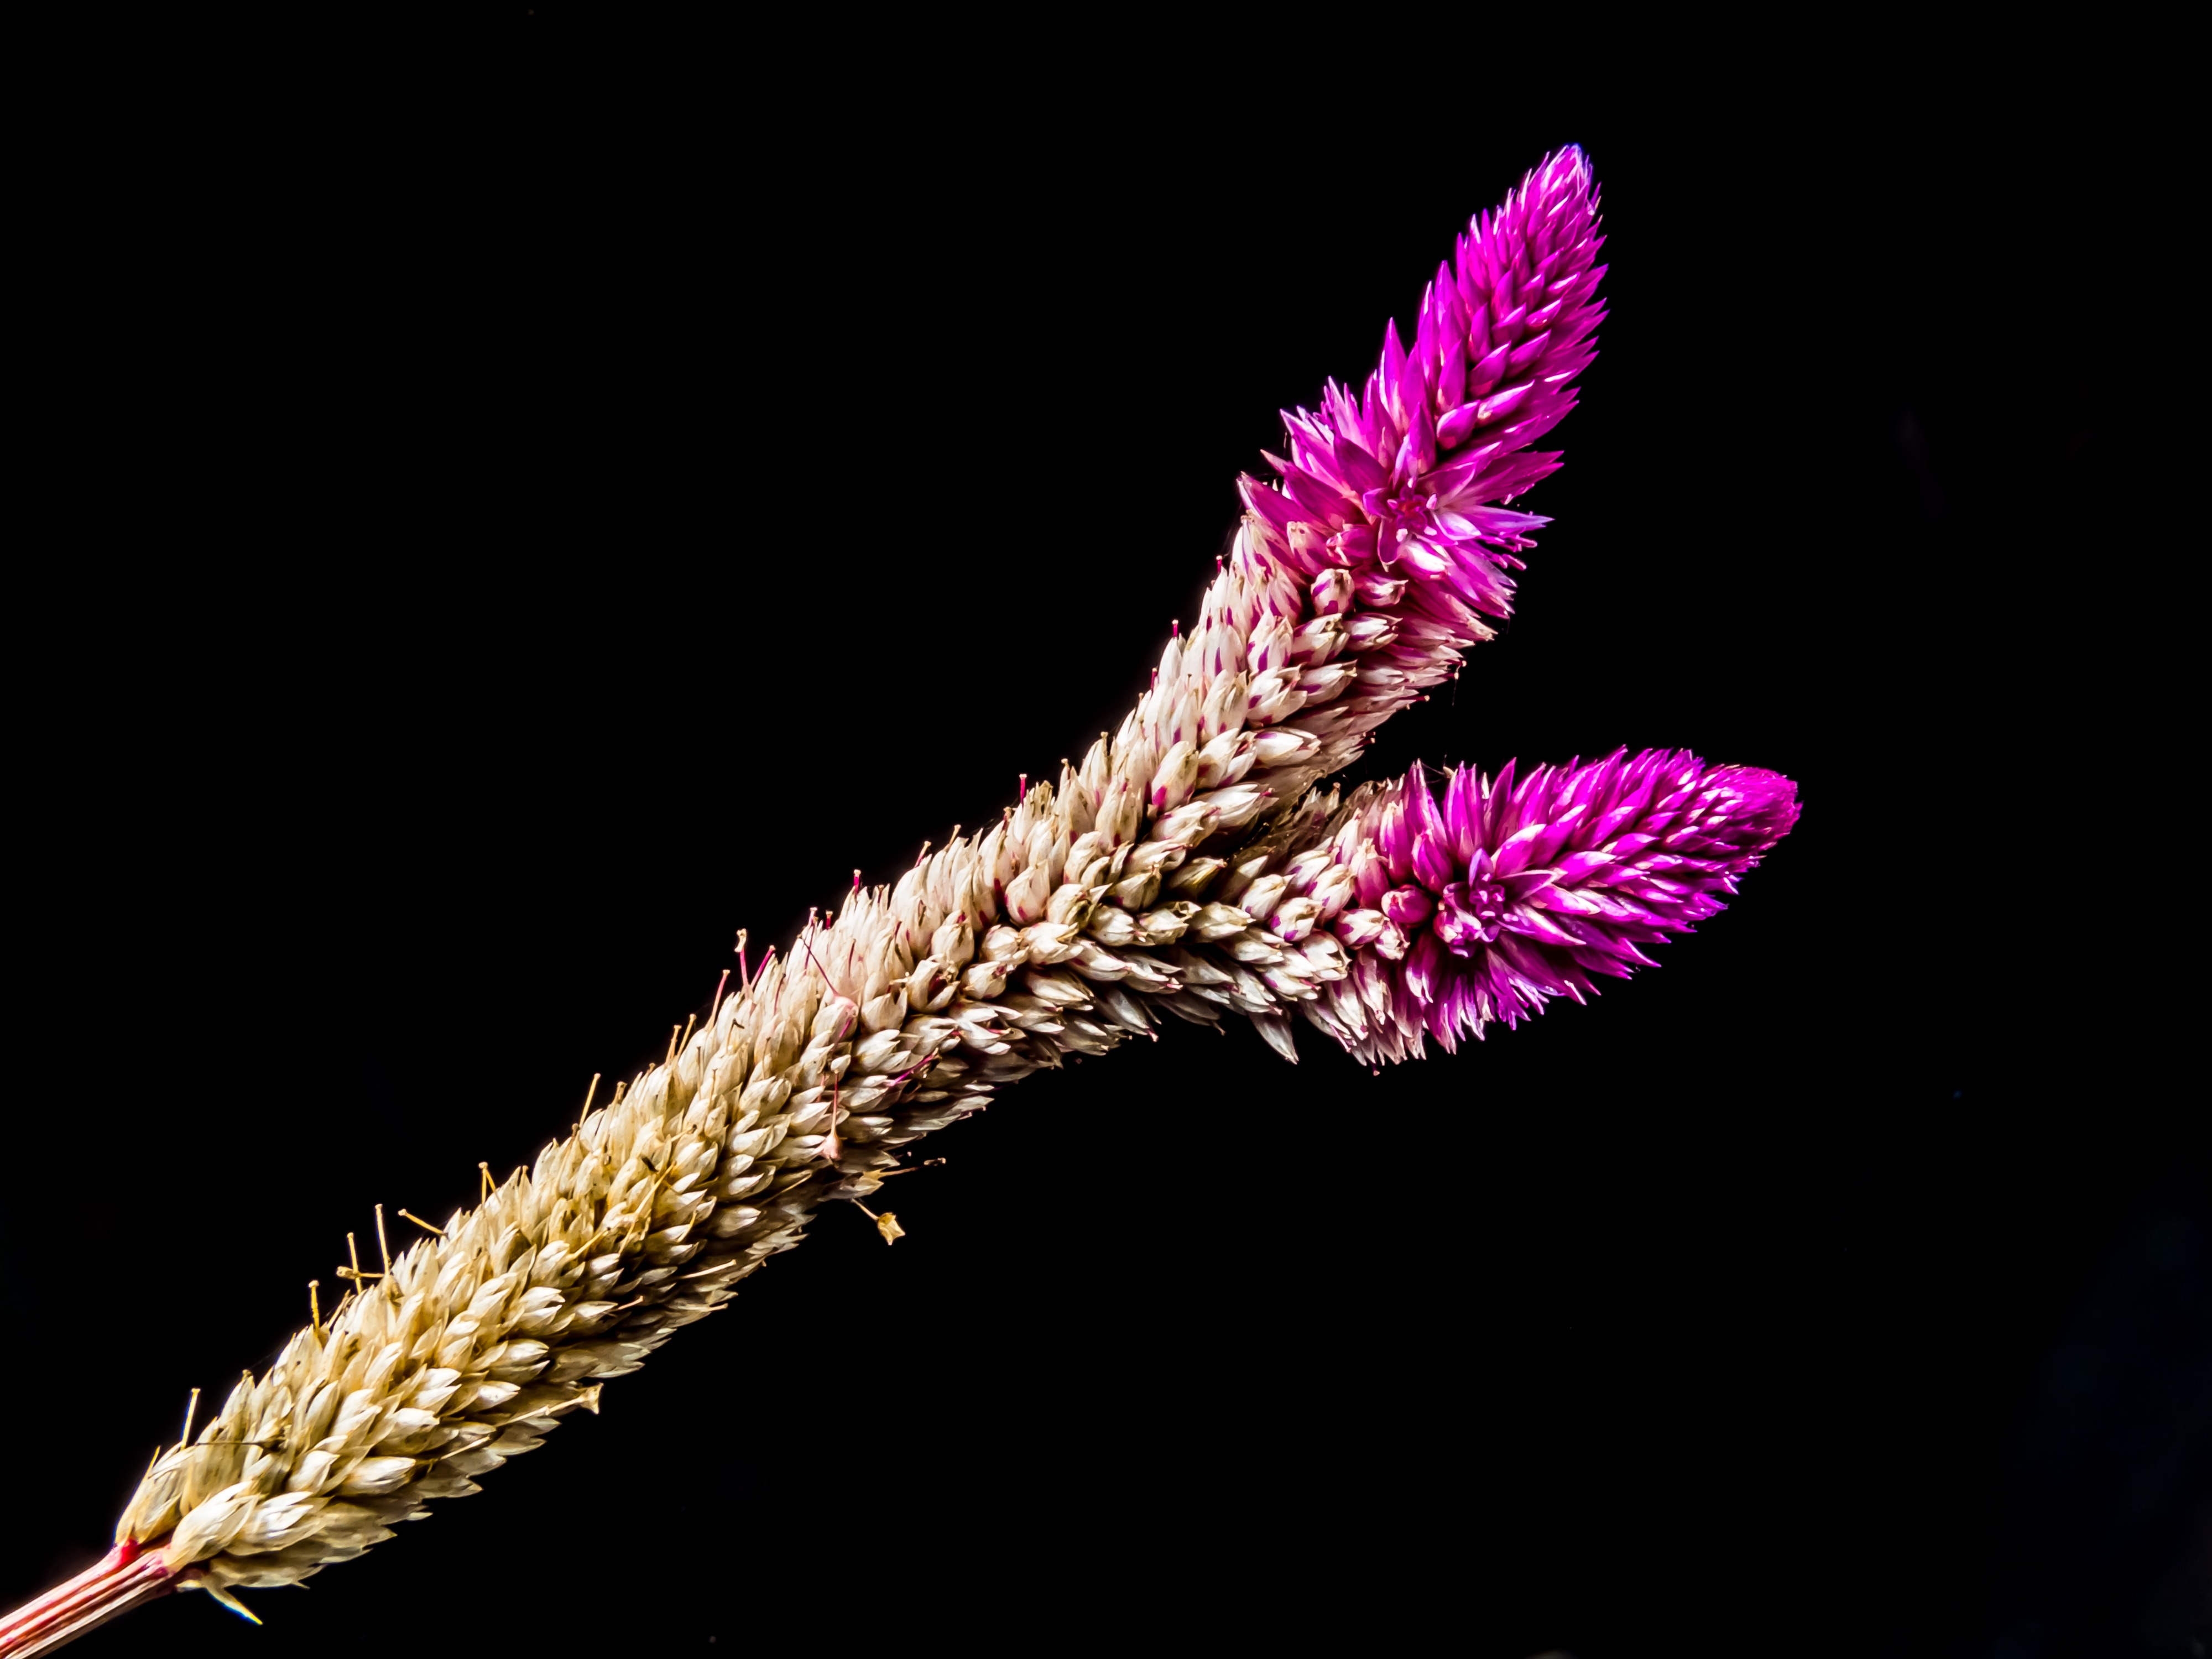
branch, blossom, plant, flower, bloom, close, wild flower, macro photography, grass family, land plant